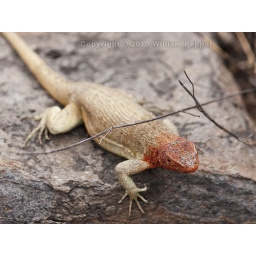
On another island, this female has red over her entire head.